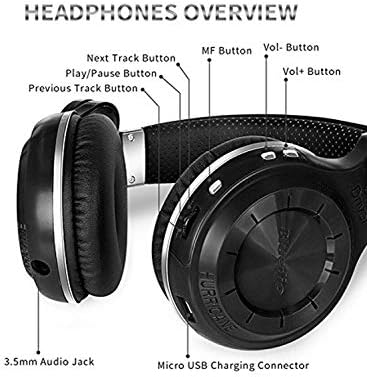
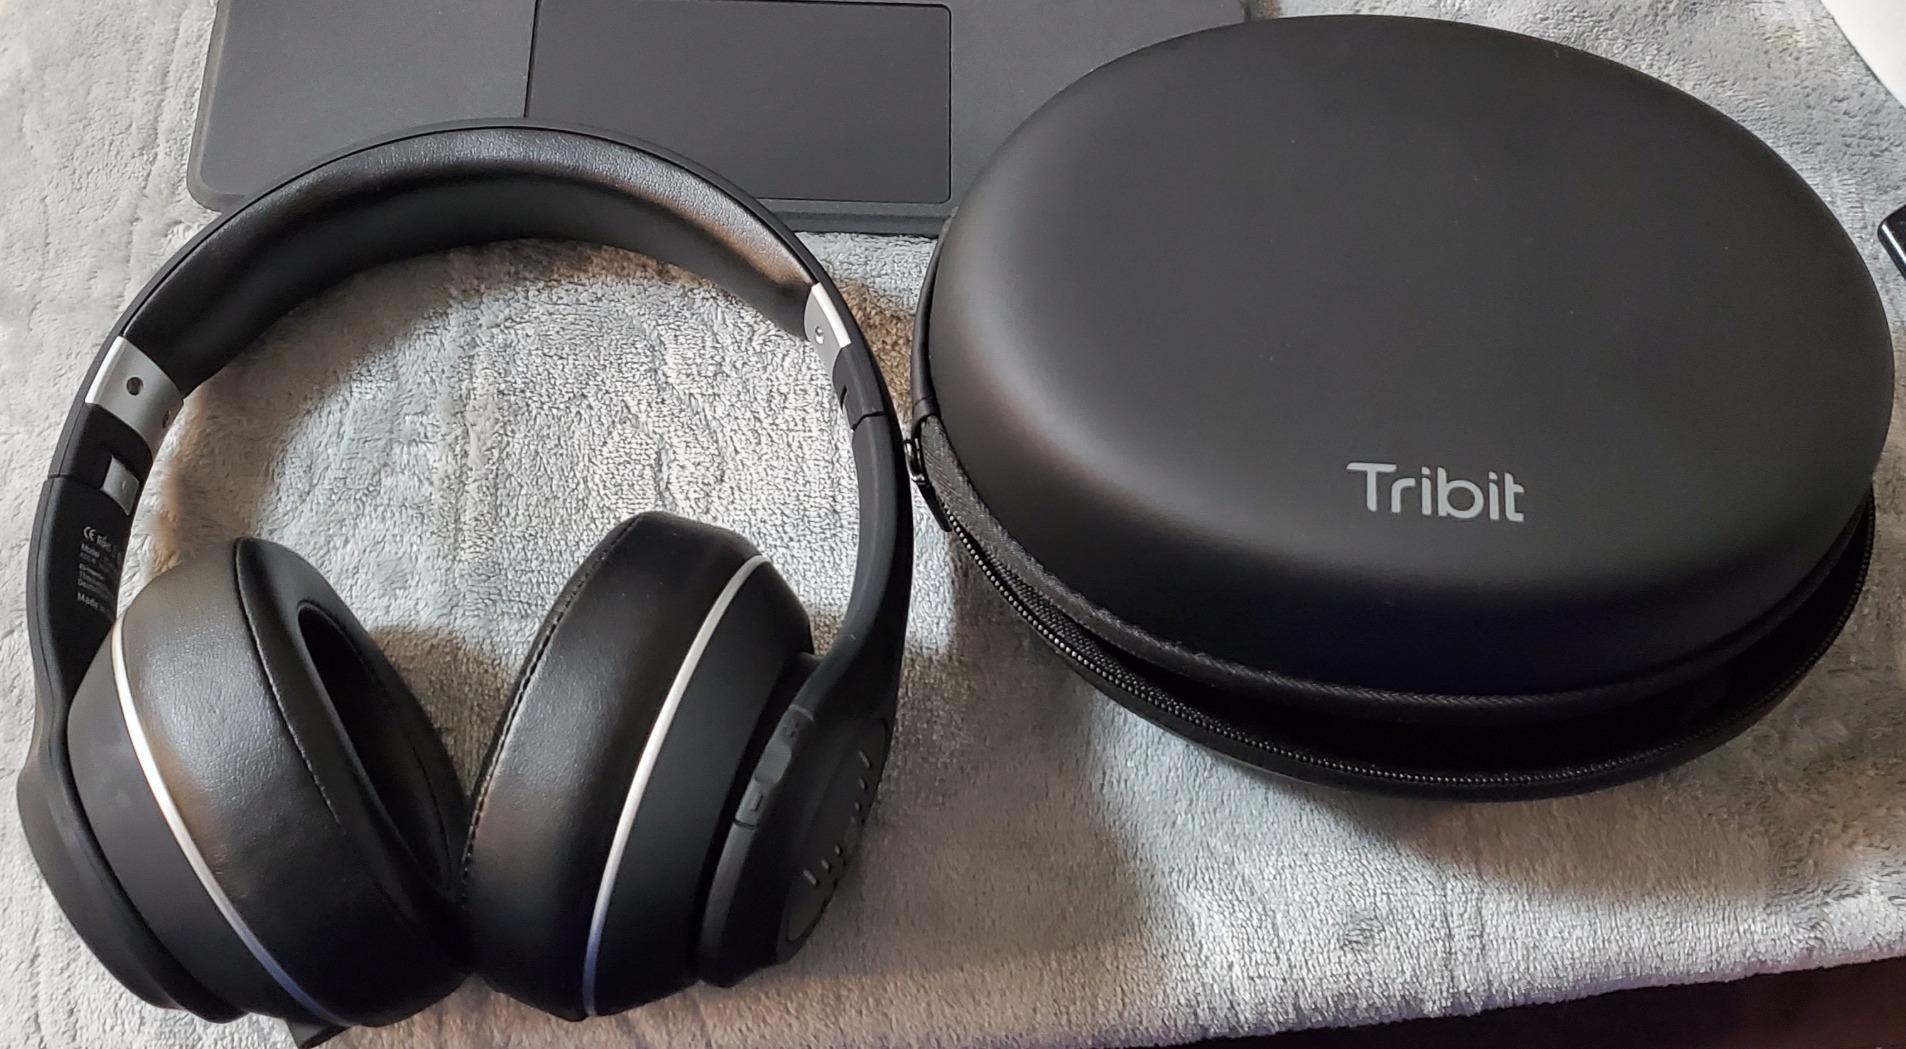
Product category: headphones
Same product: no